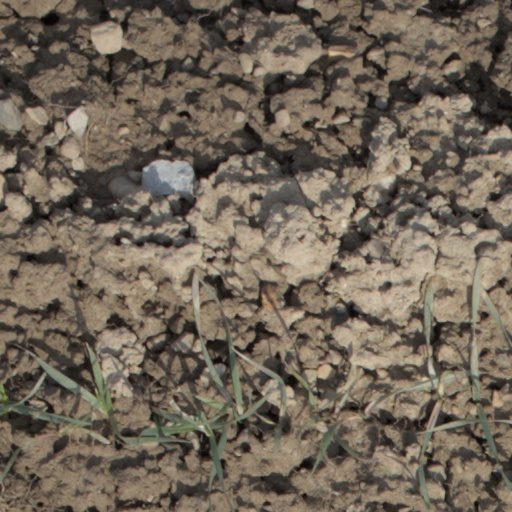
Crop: wheat